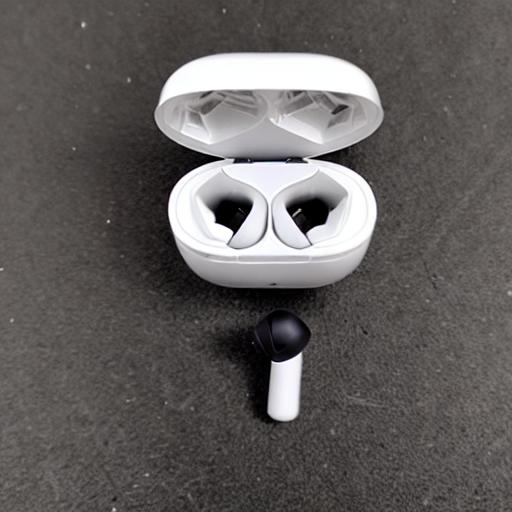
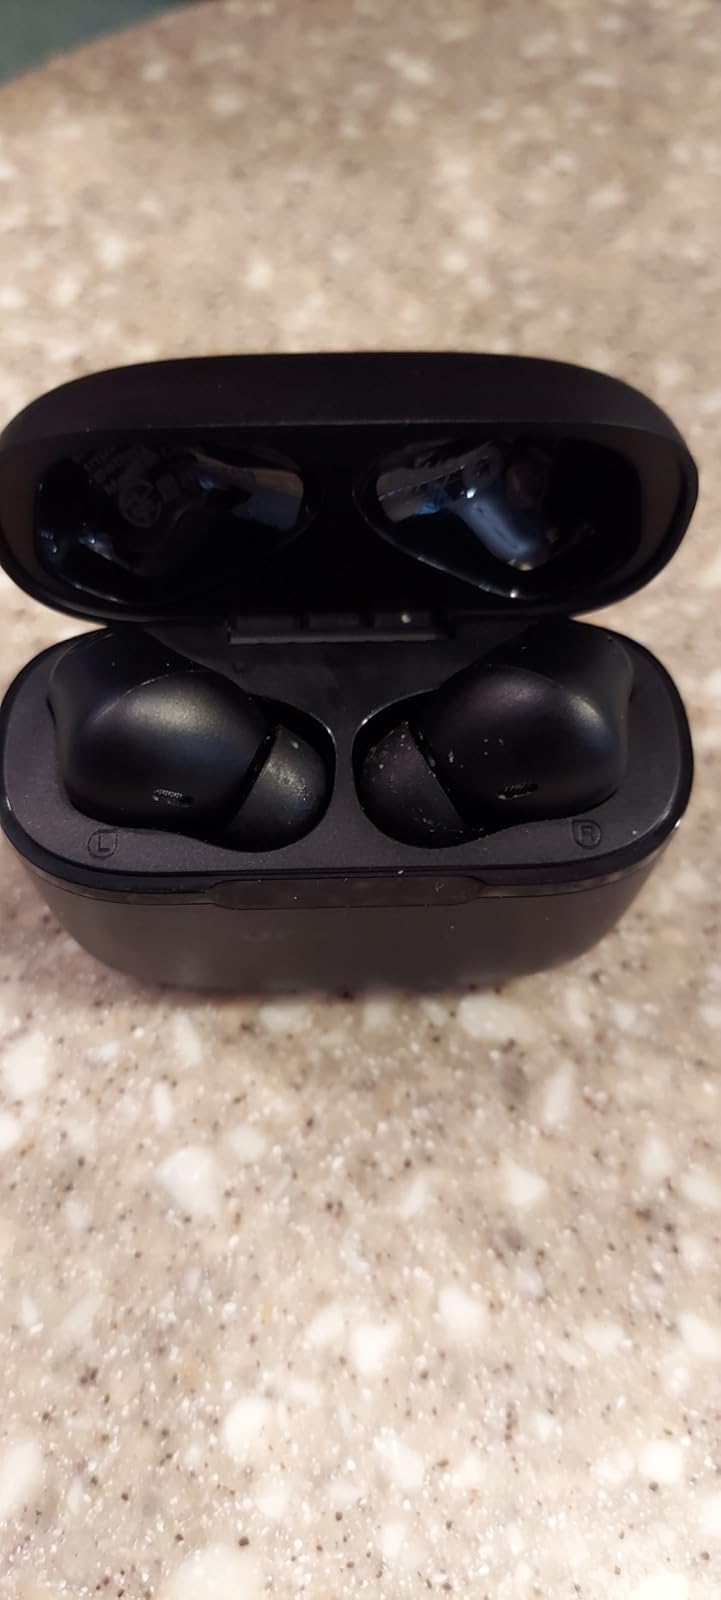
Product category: earbuds
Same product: no